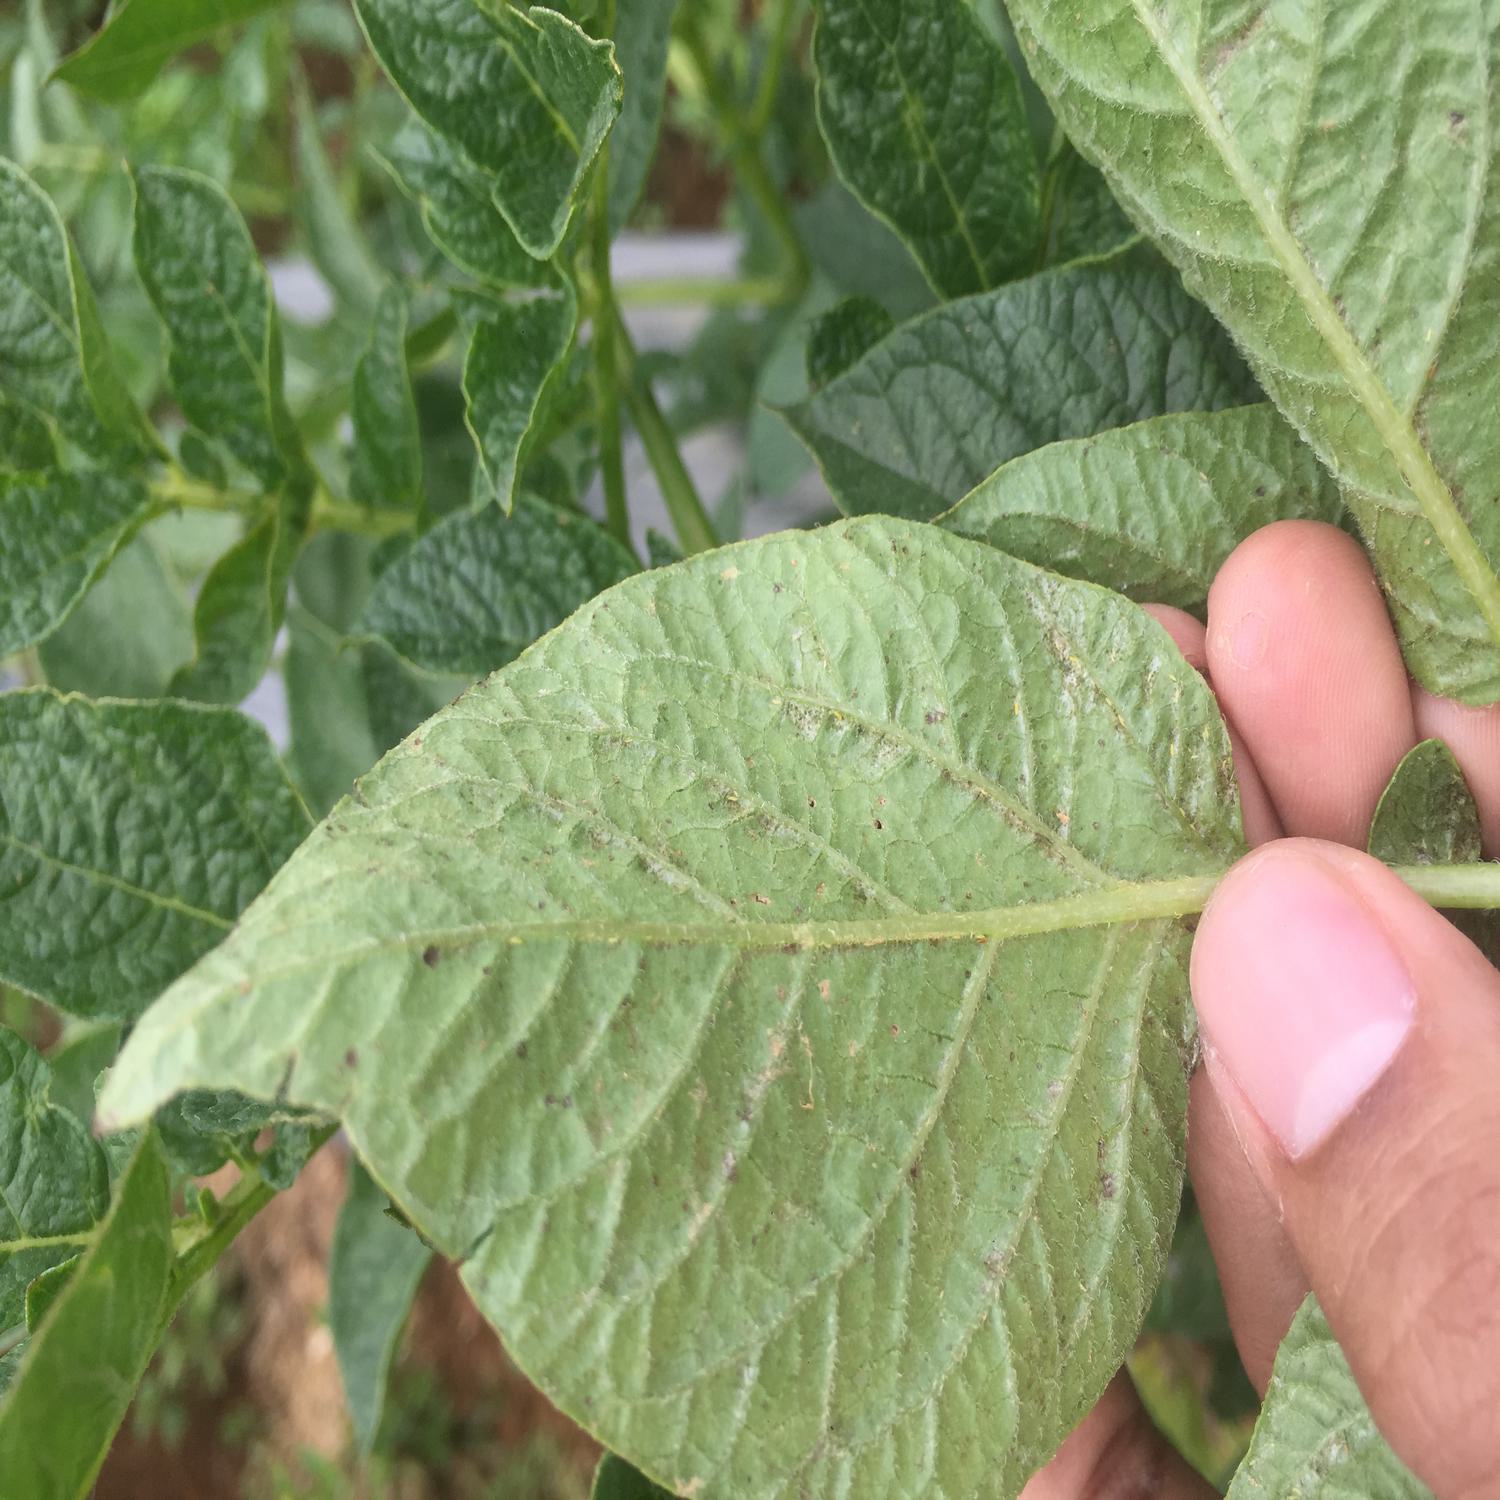
Label: Pest